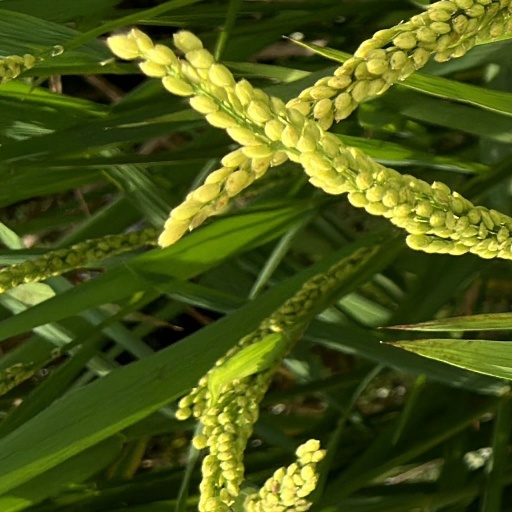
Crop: rice